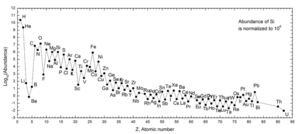
L'abondance des éléments chimiques est la mesure de la proportion de ces éléments dans un environnement donné par rapport aux autres éléments. On peut mesurer leur abondance de plusieurs manières : par fraction de masse, par fraction molaire ou atomique ou par fraction de volume. La mesure par fraction de volume est souvent utilisée lorsqu'il s'agit d'évaluer un mélange de gaz, comme une atmosphère planétaire. Ce type de mesure est proche de la fraction molaire en molécule pour des gaz parfaits.